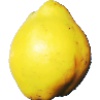
Label: Quince 1